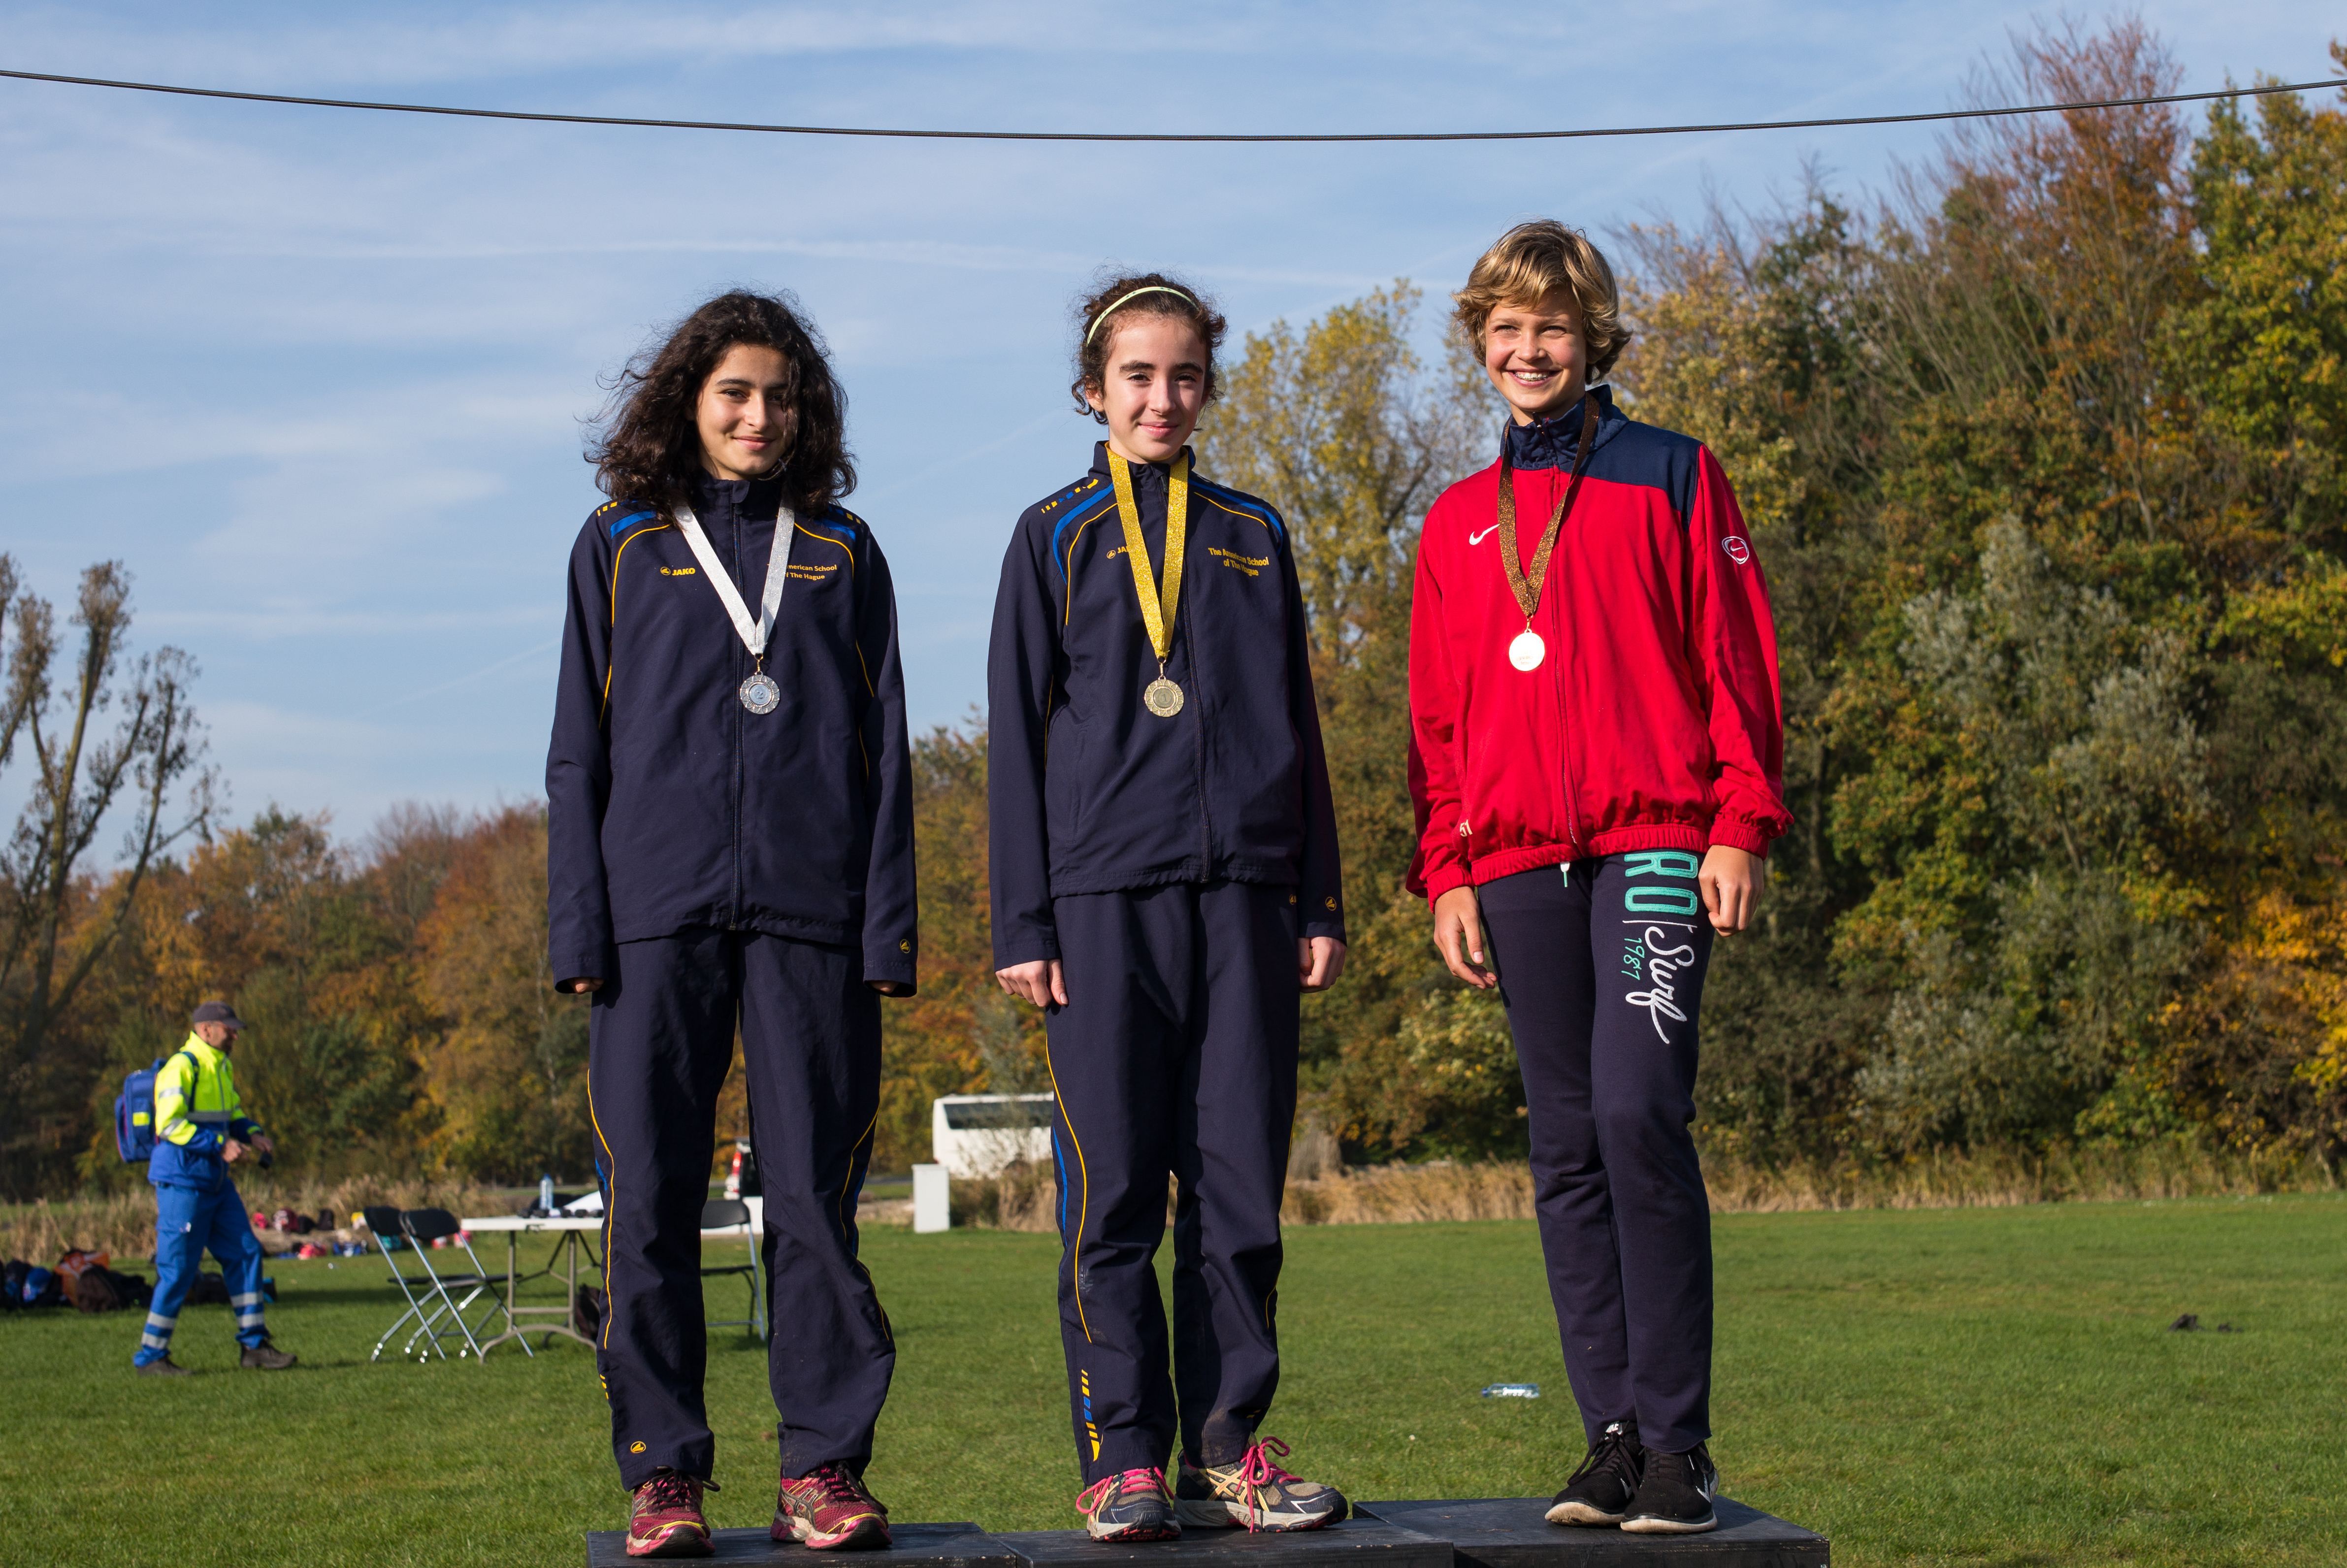
running, country, europe, high, park, cross, ash, race, competition, woods, ceremony, holland, hague, amsterdam, netherlands, international, girls, m, team, dutch, boys, 50, school, runners, junior, leica, 240, summilux, varsity, meet, tournament, bos, isa, amsterdamse, awards, medals, competition event